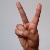
The image shows a hand gesture representing the letter 'V' in Indian Sign Language.